Jón Árnason (author)

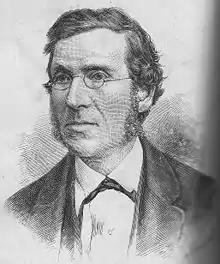
A portrait of Árnason, engraved by Hans Peter Hansen (1861)

Jón Árnason (17 August 1819 – 4 September 1888) was an Icelandic author, librarian, and museum director who made the first collection of Icelandic folktales.